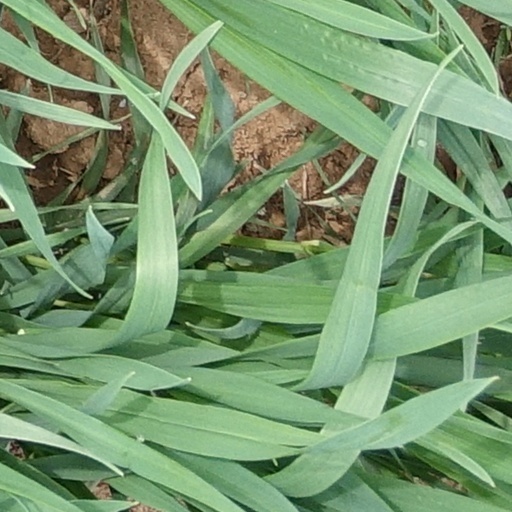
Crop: wheat